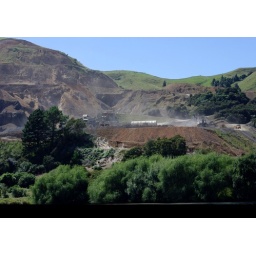
The Waotu Quarry, this shot was taken from the boat in the middle of the lake just opposite the site.